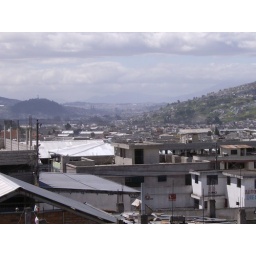
Taken from the roof of my host family's house in Ecuador.